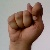
The image shows a hand gesture representing the letter 'T' in Indian Sign Language.